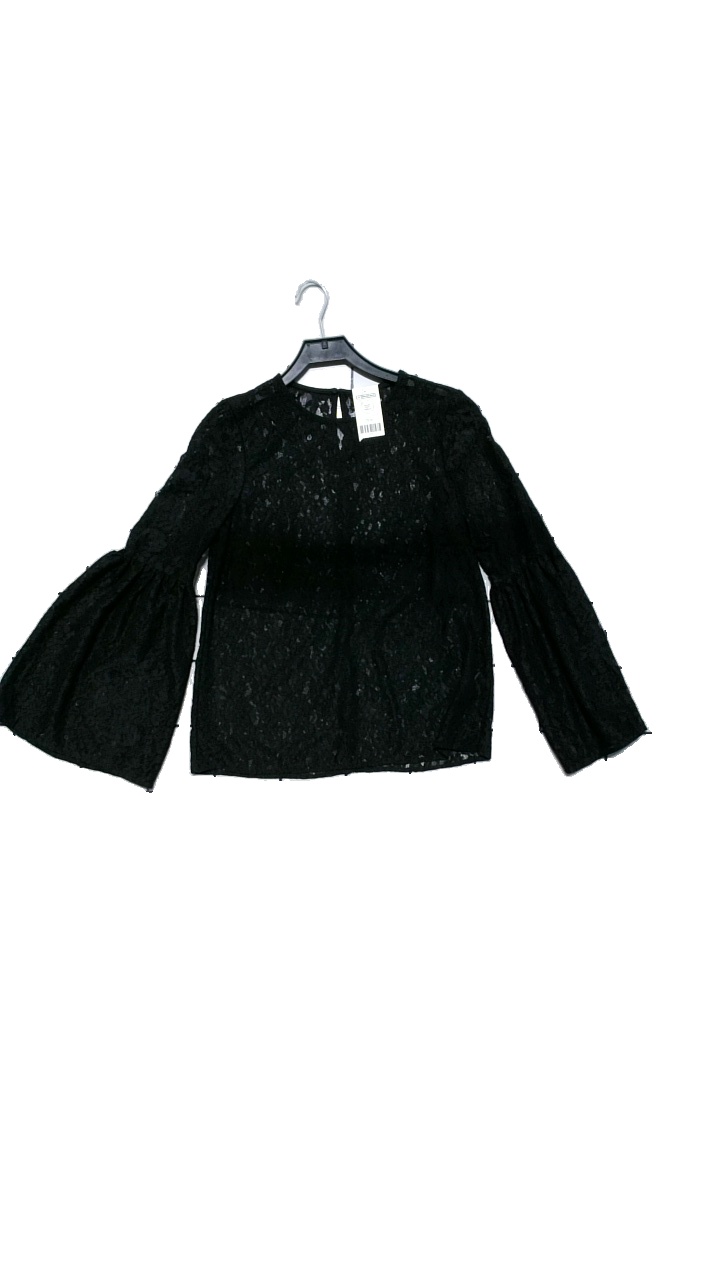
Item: Blouse (Ladies)
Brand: Lindex
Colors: Black
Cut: Regular, Loose
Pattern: Lace
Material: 90% polyamide, 10% elastane
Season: All
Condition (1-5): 4
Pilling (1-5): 4
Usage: Reuse
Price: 50-100